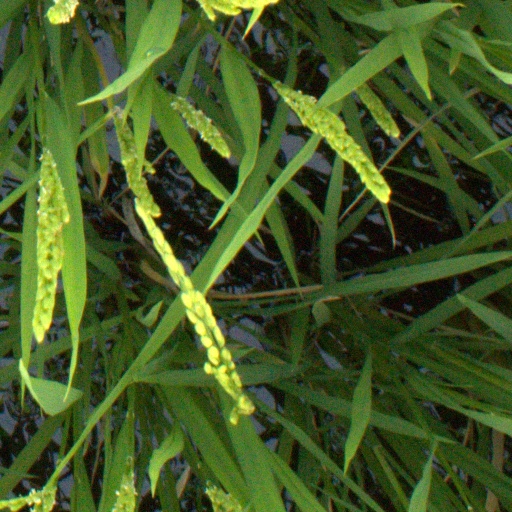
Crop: rice